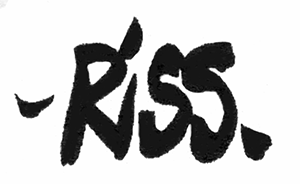
Signature de Laurent Sourisseau, alias Riss.
Laurent Sourisseau, dit Riss, né le 20 septembre 1966 à Melun, est un caricaturiste, auteur de bande dessinée français et le directeur de publication du journal Charlie Hebdo.